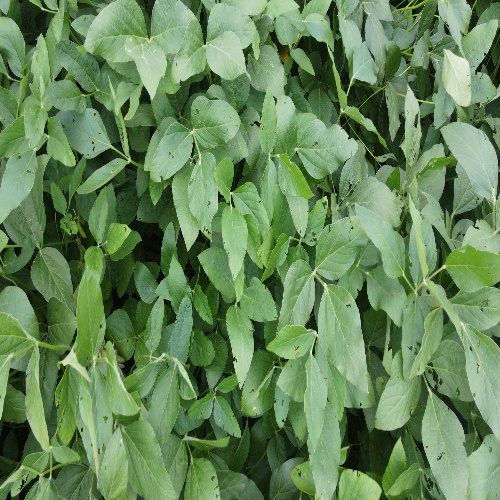
Label: Caterpillar